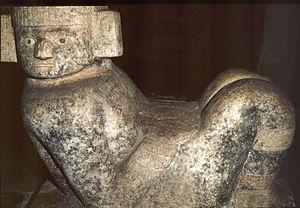
Le terme Chac Mool a été inventé en 1875 par l'explorateur Auguste Le Plongeon pour désigner un type de statue trouvé à Chichen Itza. Ce nom éminemment fantaisiste, qui signifie « grand jaguar rouge » en maya yucatèque, continue à être employé par les archéologues tout simplement parce qu'il a été consacré par l'usage.
Chichén Itzá est une ancienne ville maya située entre Valladolid et Mérida dans la péninsule du Yucatán, au Mexique. Chichén Itzá fut probablement, au Xᵉ siècle, le principal centre religieux du Yucatán ; il reste aujourd’hui l’un des sites archéologiques les plus importants et les plus visités de la région. Le site a été classé au patrimoine mondial de l'UNESCO en 1988, et a été élu, le 7 juillet 2007, comme l'une des sept nouvelles merveilles du monde après un vote controversé organisé par la New Seven Wonders Foundation.